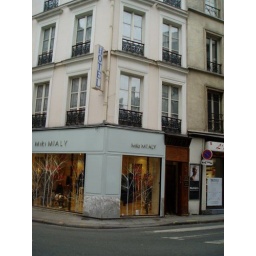
Yep. It's the brown door in the wall. That's it. Our &amp;quot;hotel&amp;quot; was missing an S between the o and the t.